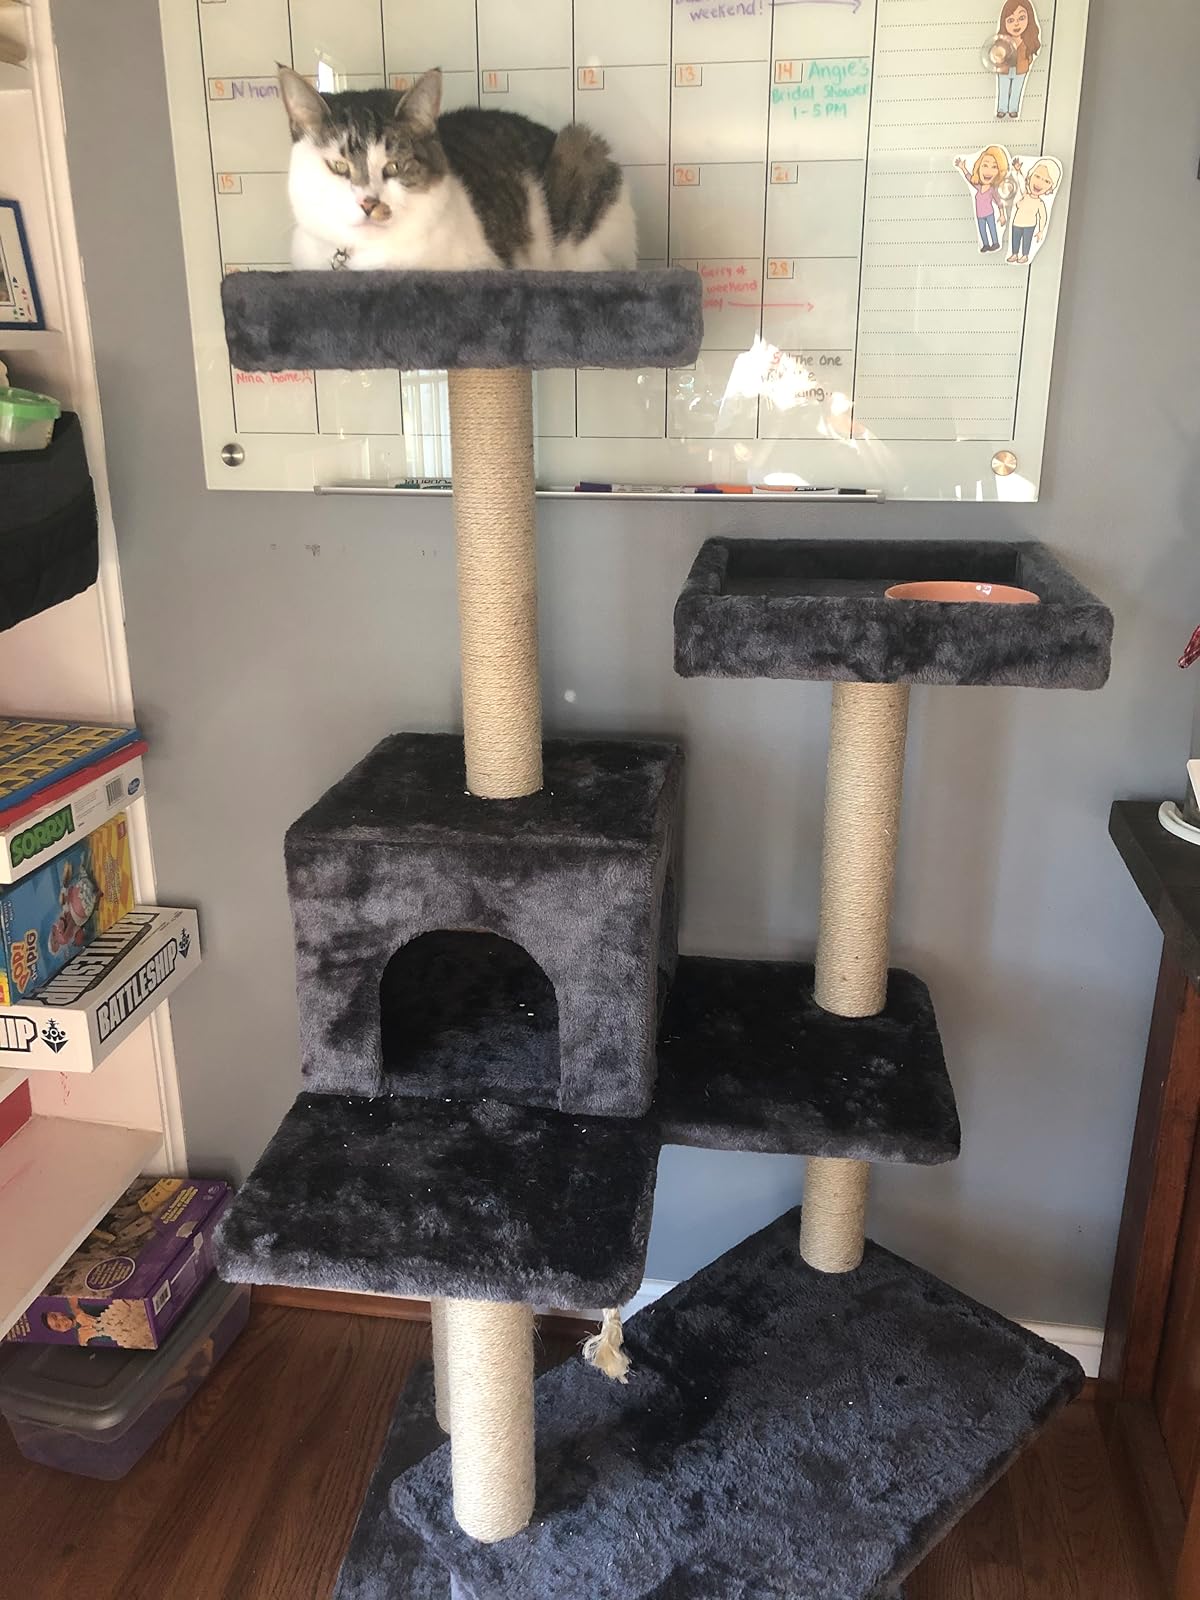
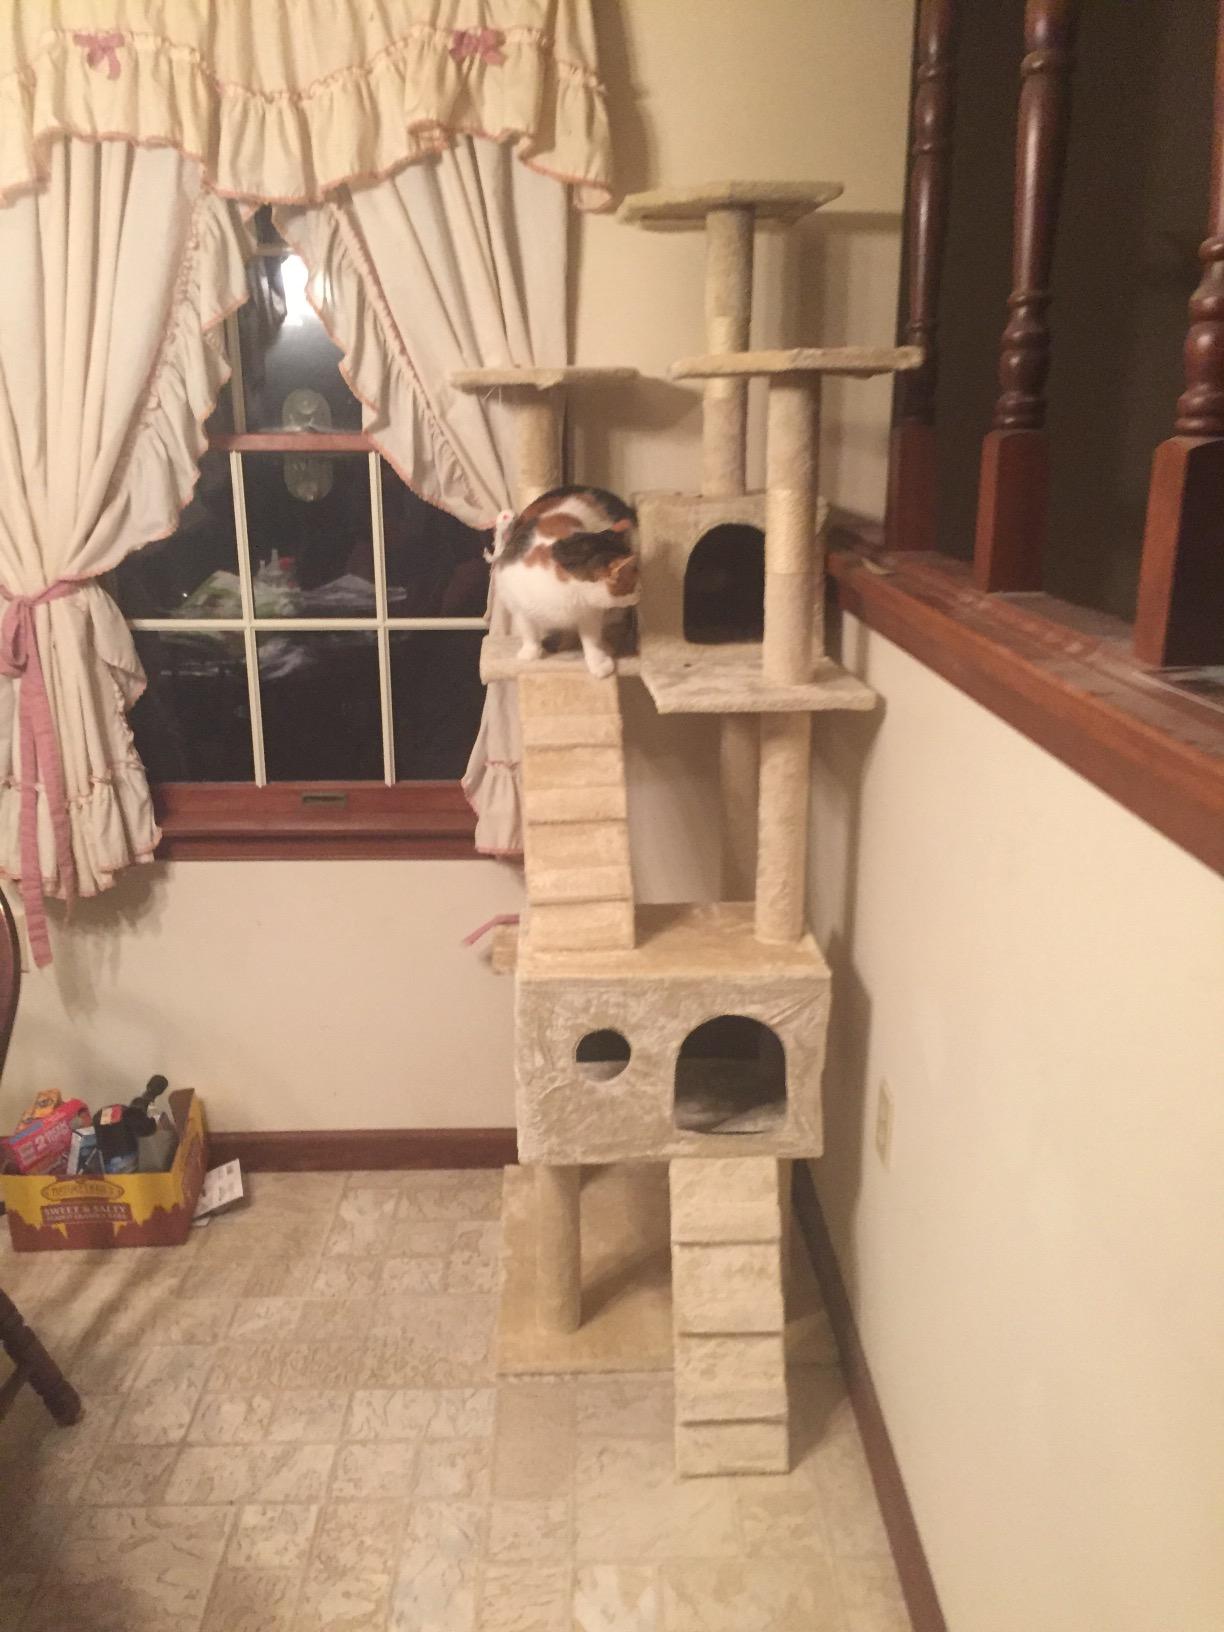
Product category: items_cat tree
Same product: no